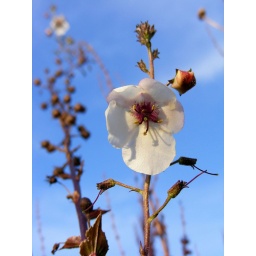
Mullein against the blue sky